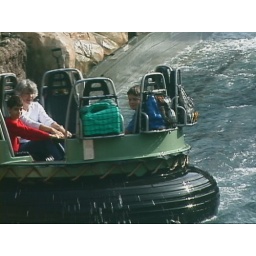
Gramma & boys in water